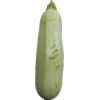
Label: zucchini